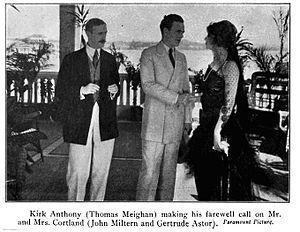
Gertrude Astor est une actrice américaine, née le 9 novembre 1887 à Lakewood, et morte le 9 novembre 1977 à Los Angeles.